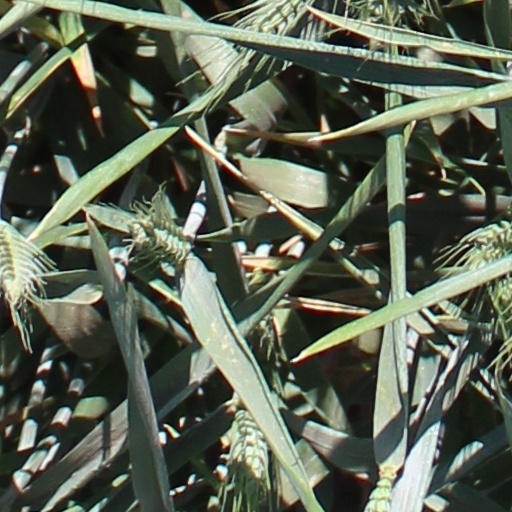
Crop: wheat